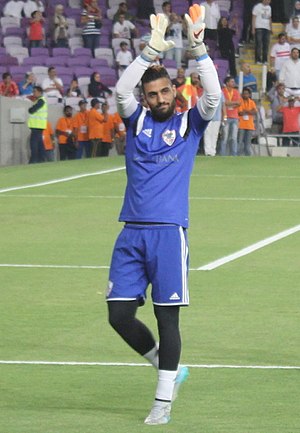
Ahmed El-Shenawy
Ahmed Nasr El-Shenawy er en egyptisk fodboldspiller der spiller som målmand for den Egyptiske Premier League-klub Al-Masry.